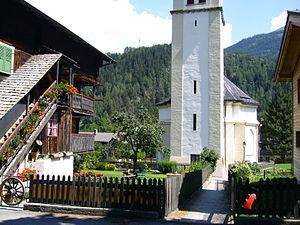
Lax est une commune suisse du canton du Valais, située dans le district de Conches.